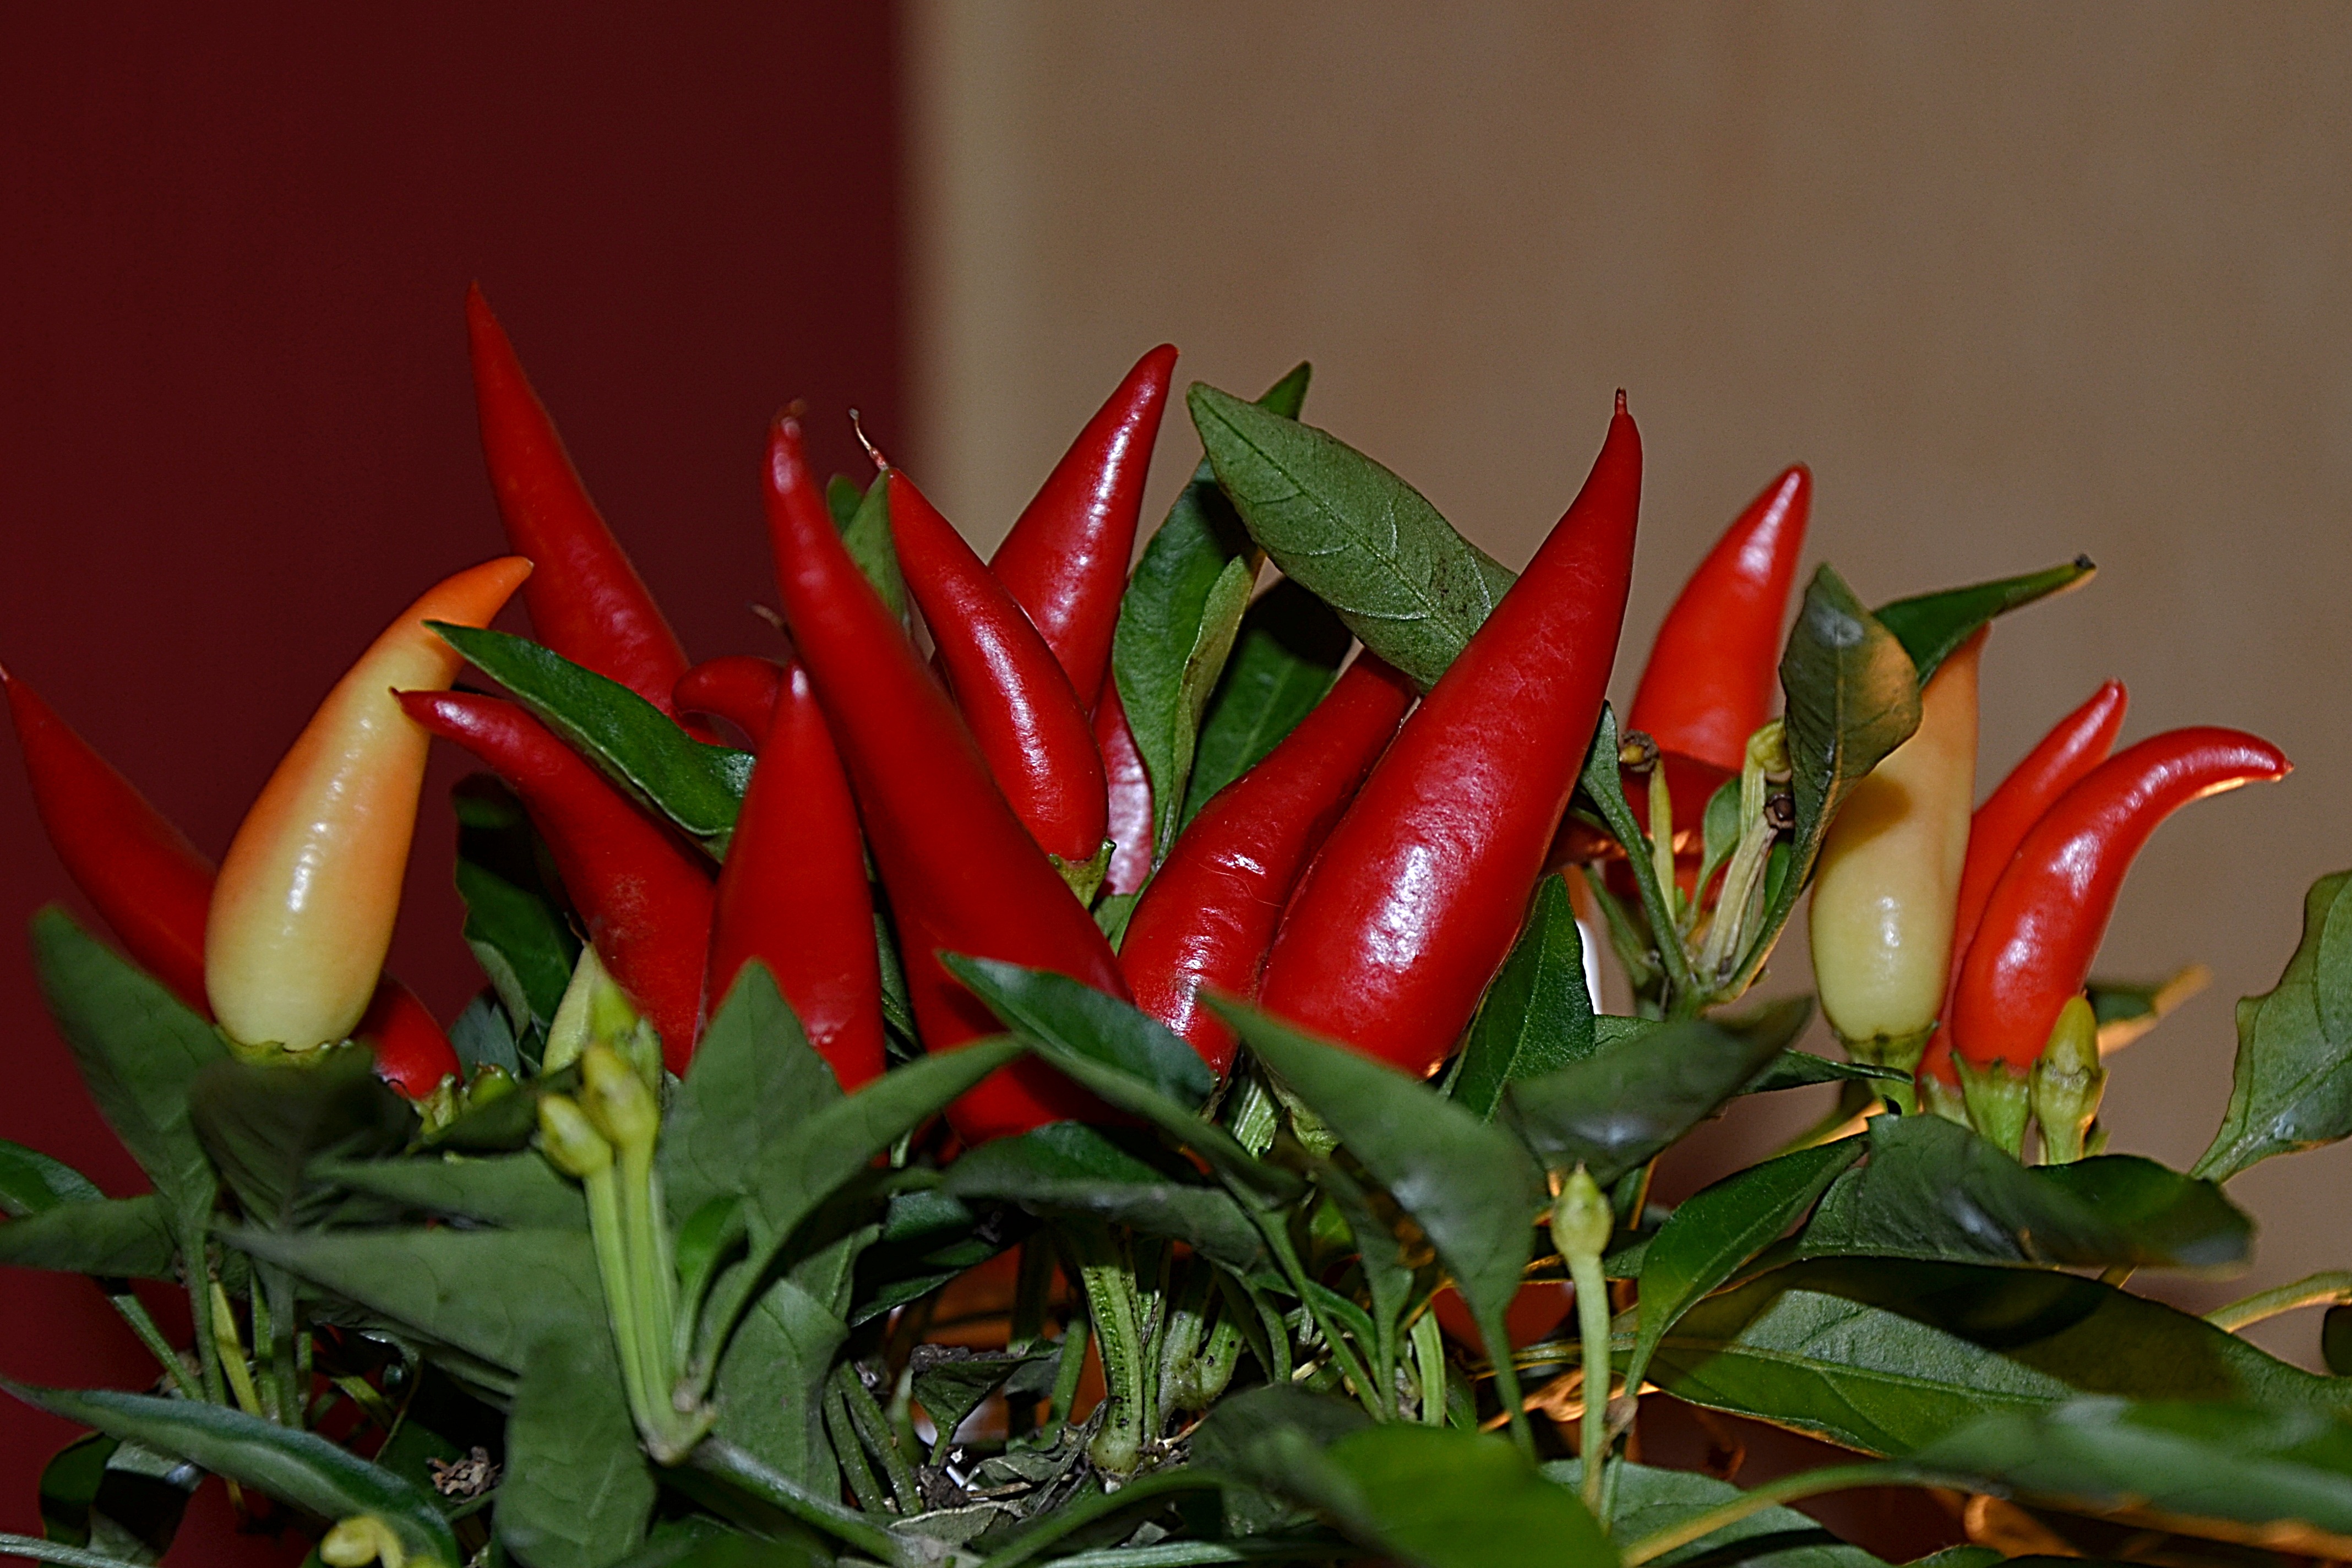
sharp, plant, fruit, flower, food, red, produce, vegetable, pepperoni, vegetables, peppers, paprika, flowering plant, chili pepper, cayenne pepper, land plant, bird's eye chili, peperoncini, bell peppers and chili peppers, tabasco pepper